Leszek Ojrzyński

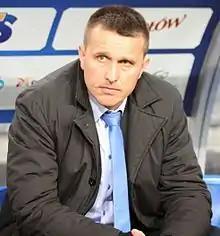
Ojrzyński in 2014

Leszek Ojrzyński (born 31 May 1972) is a Polish professional football manager and former player who is currently in charge of Ekstraklasa club Zagłębie Lubin.